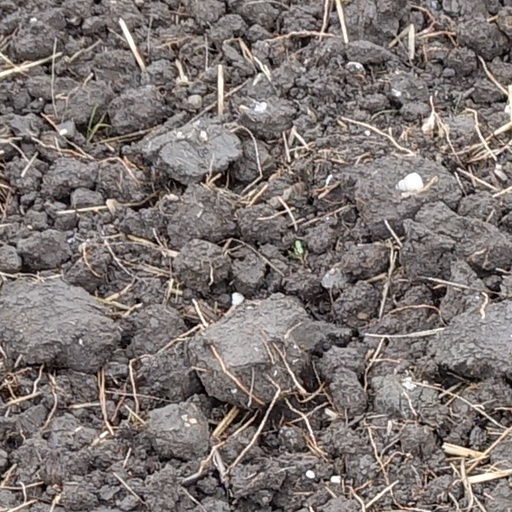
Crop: wheat